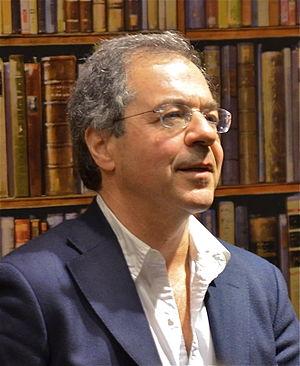
Göran Jakob Rosenberg, né le 11 octobre 1948 à Södertälje, est un écrivain et journaliste suédois.